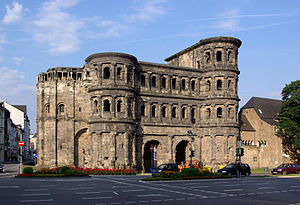
Porta Nigra
Porta Nigra
Porta Nigra er en stor romersk byport i den tyske by Trier, og et af byens vartegn. I 1986 blev den opført på UNESCOs verdensarvsliste som en del af verdensarvsområdet Romerske monumenter, Domkirken og Vor Frue Kirke i Trier.